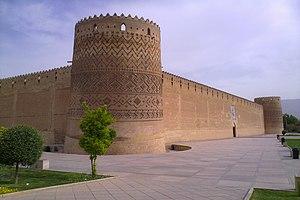
La citadelle de Karim Khan (en persan